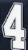
Number: 4